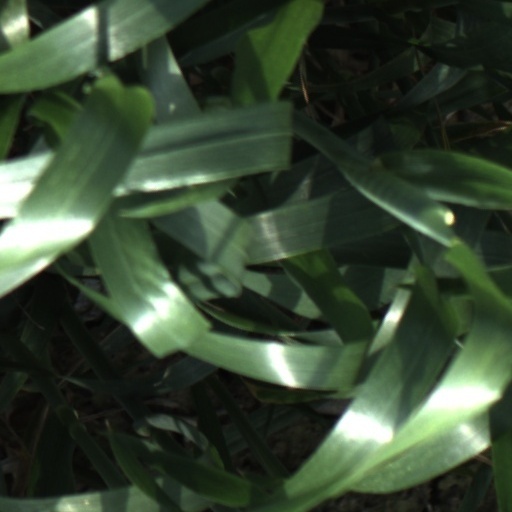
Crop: wheat